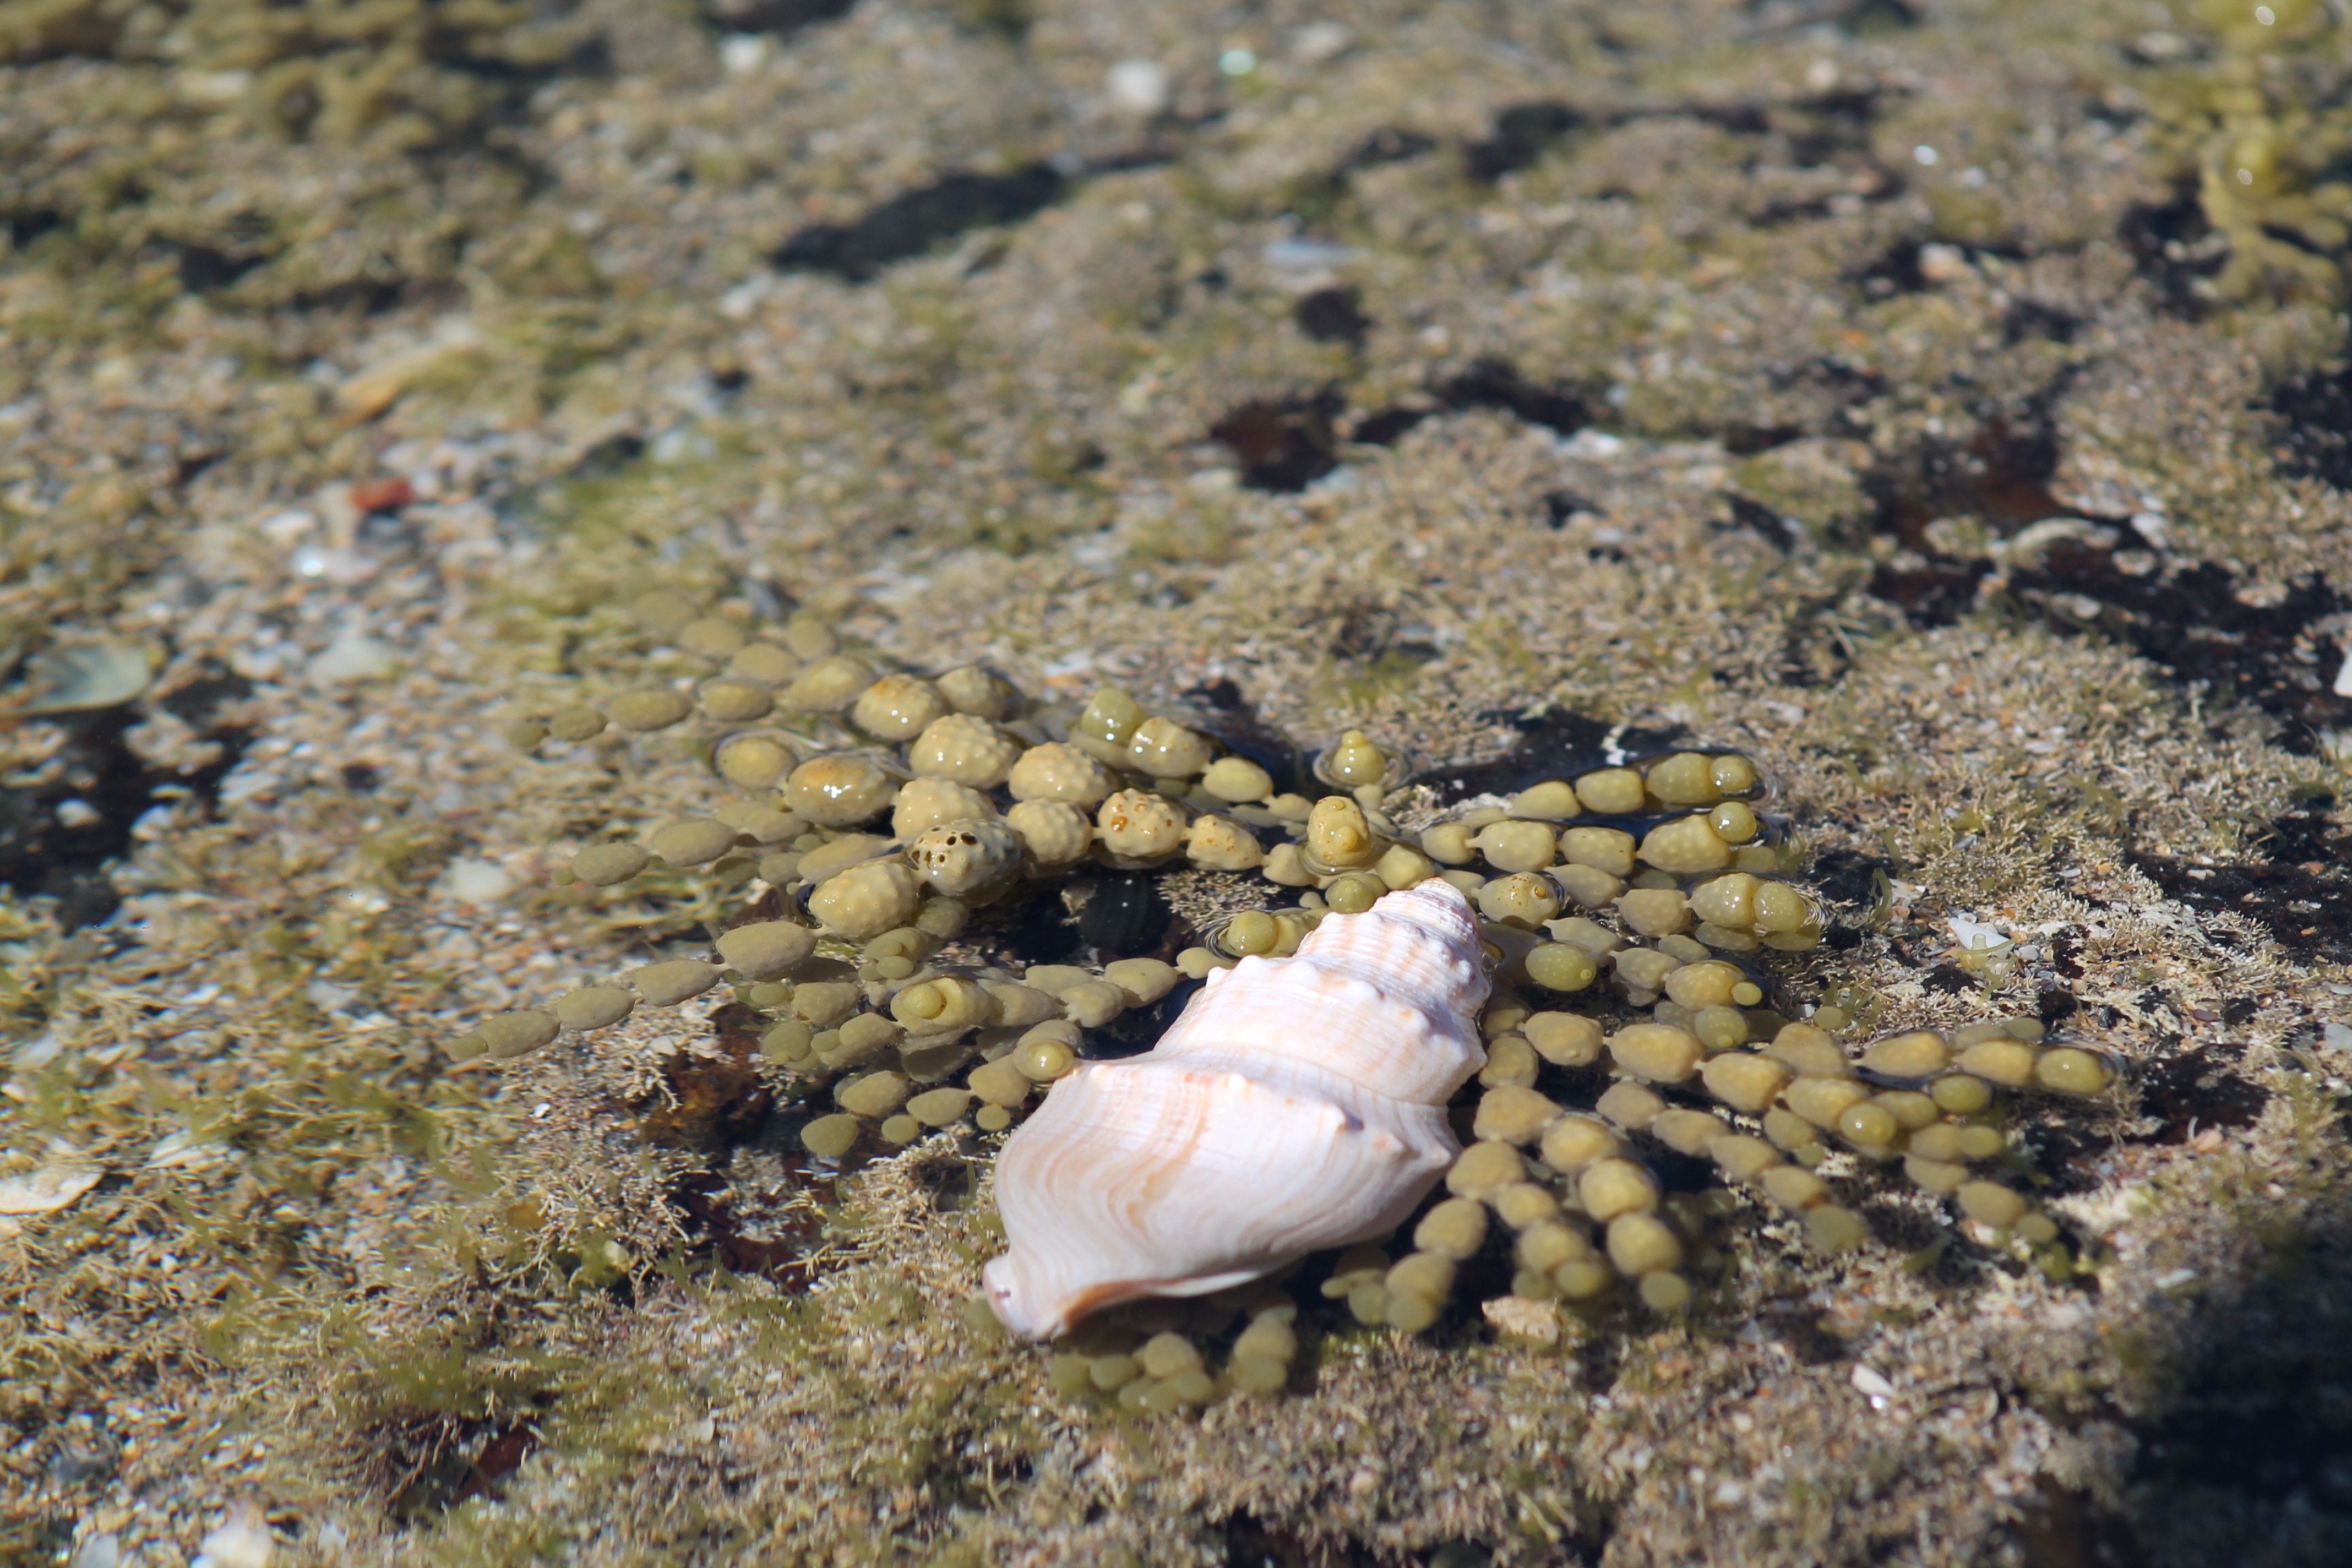
sea, ocean, wildlife, underwater, food, biology, seafood, fauna, shell, coral reef, invertebrate, sea shell, tide pool, marine biology